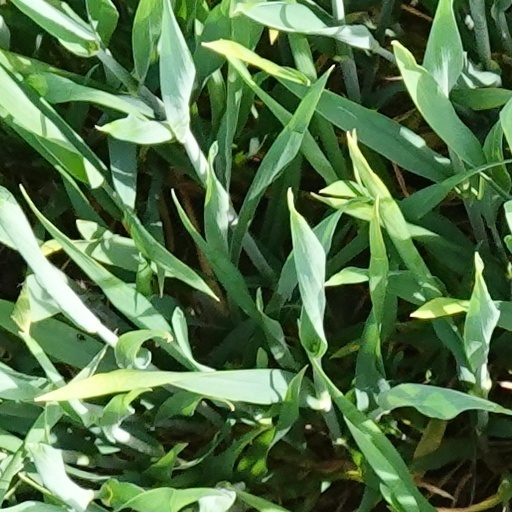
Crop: wheat